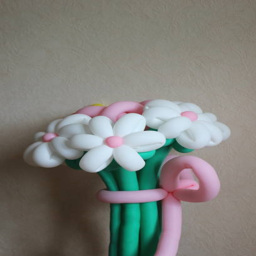
a vase with flowers made of twisted balloons